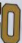
Number: 0